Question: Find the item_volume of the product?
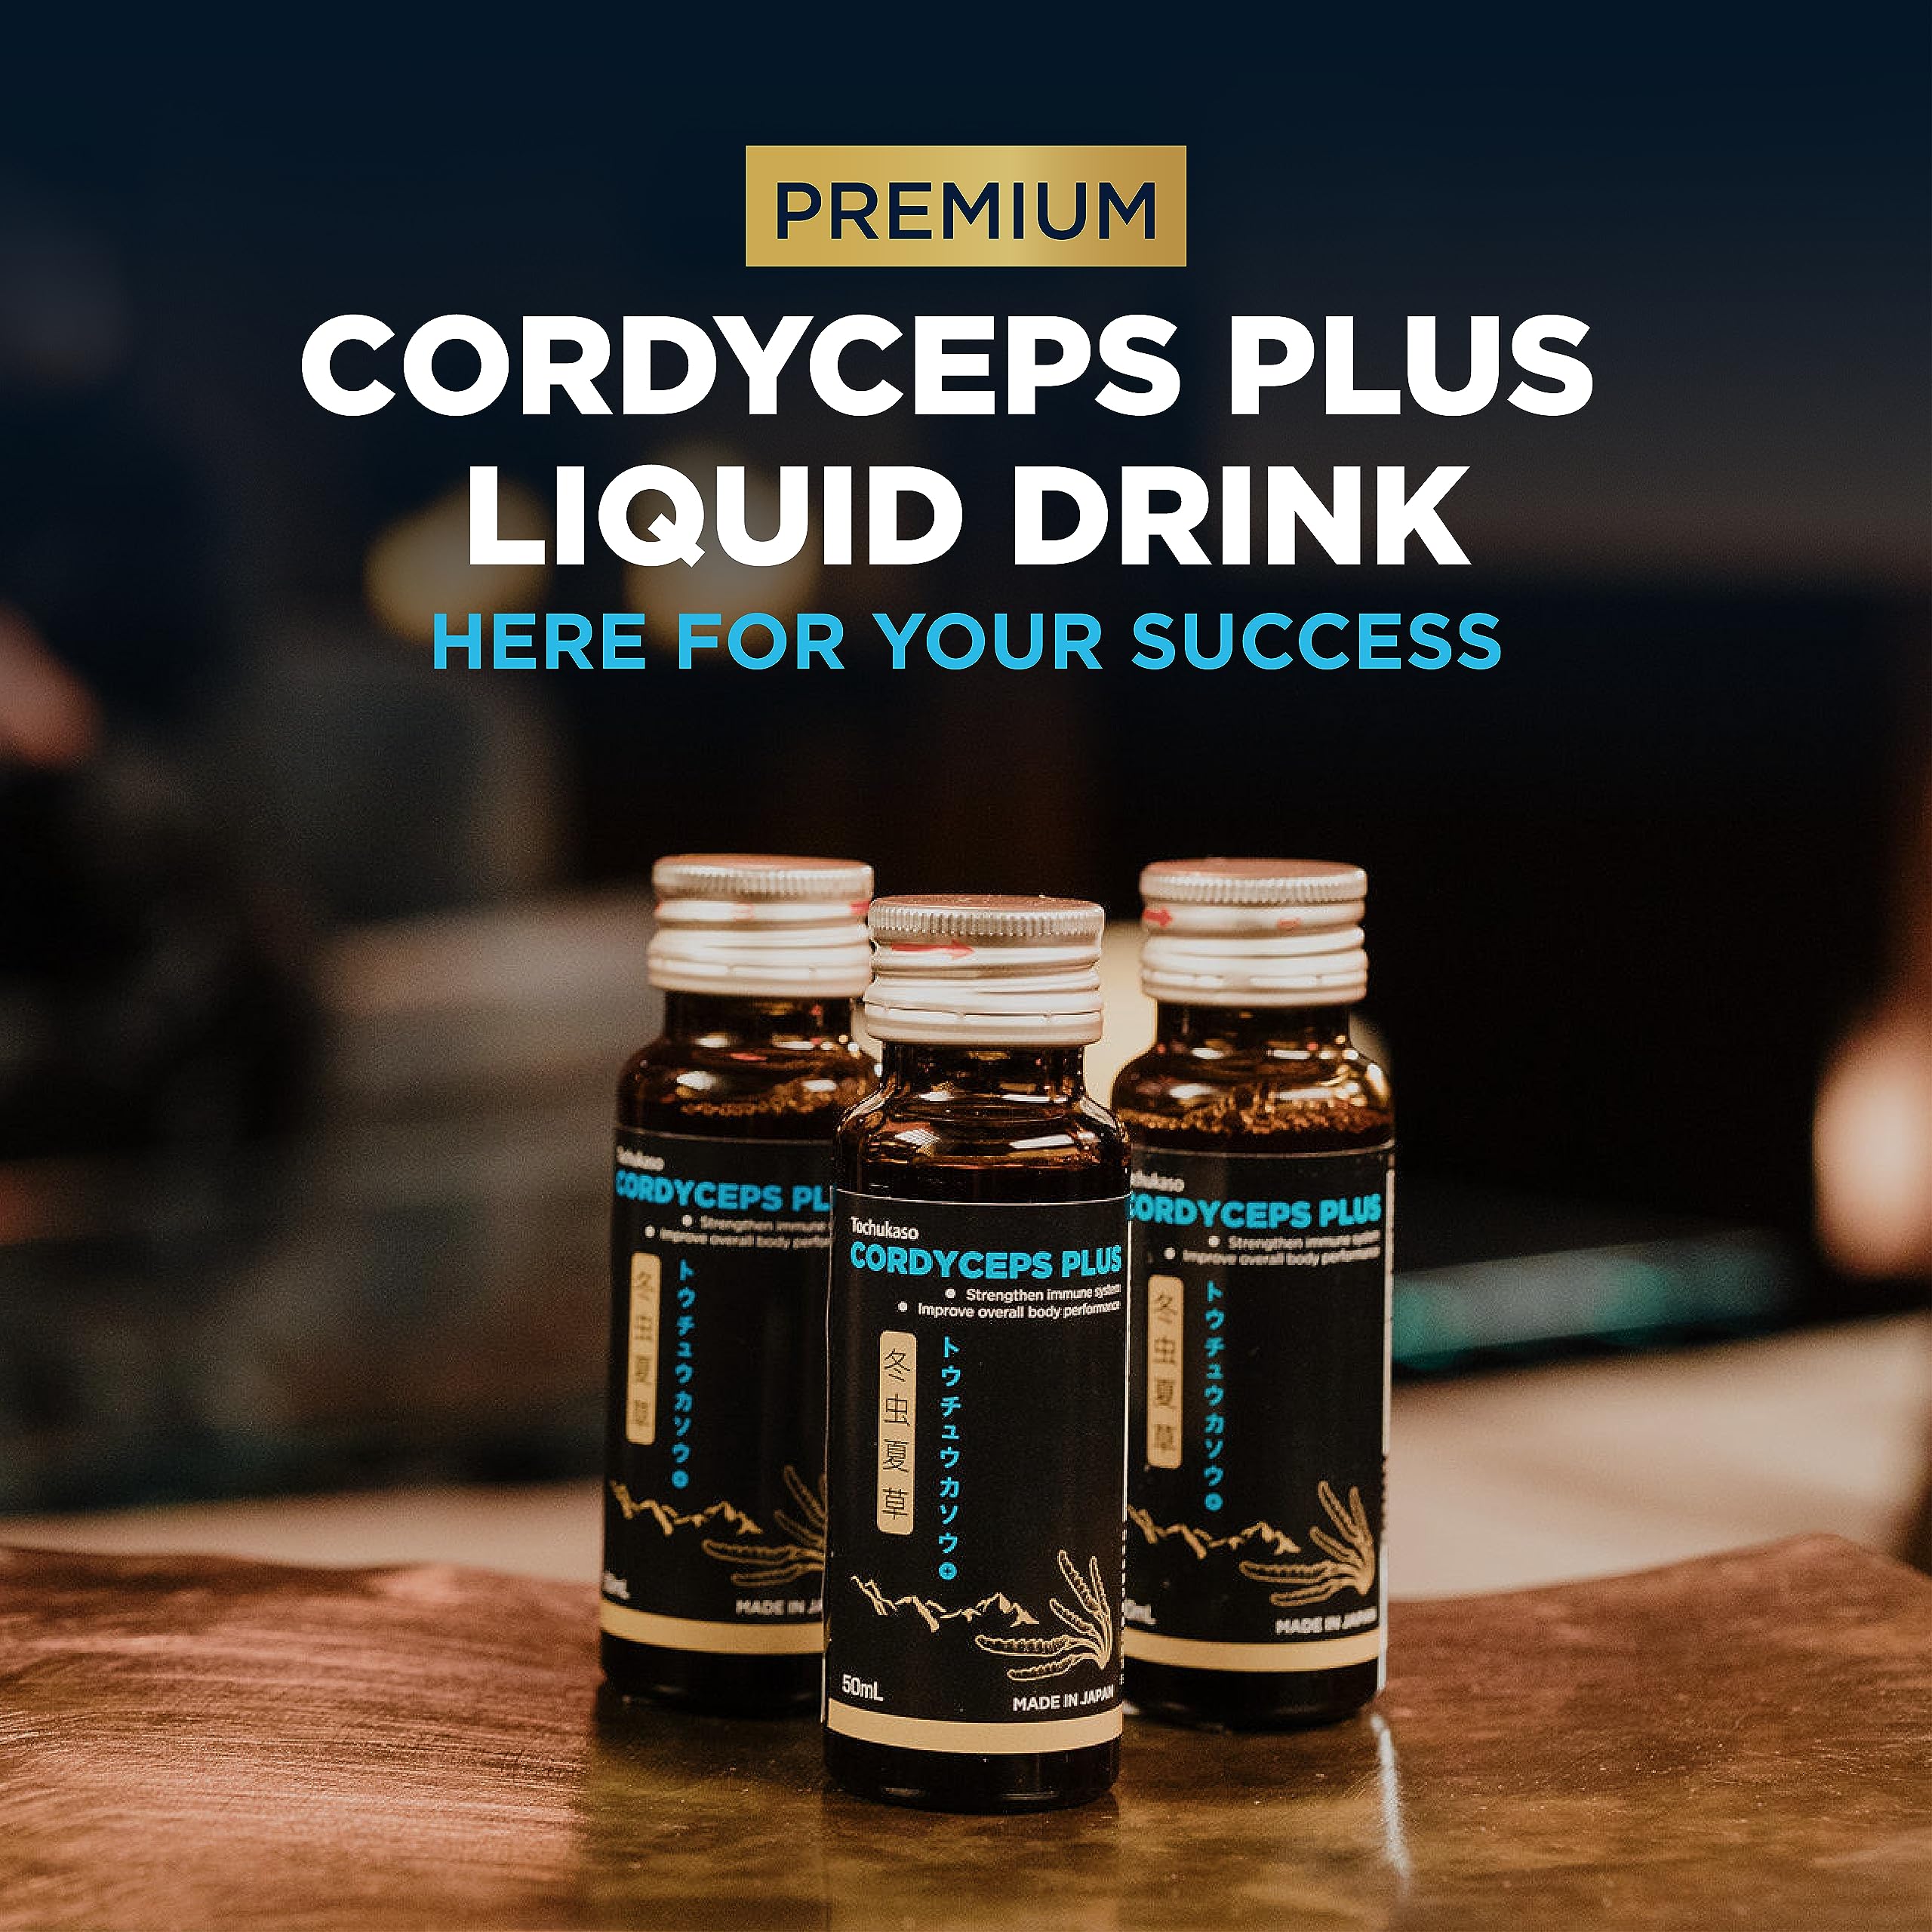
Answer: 50.0 millilitre